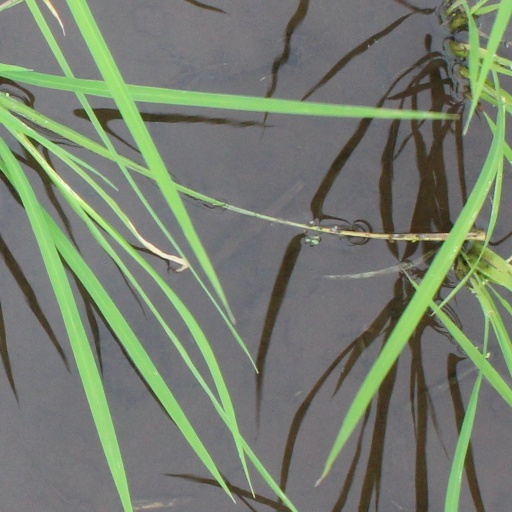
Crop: rice